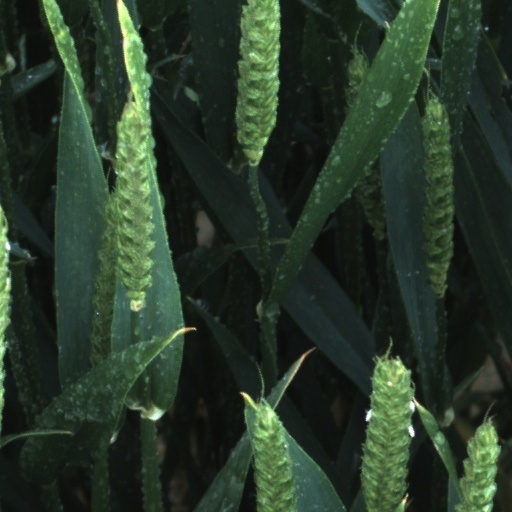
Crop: wheat